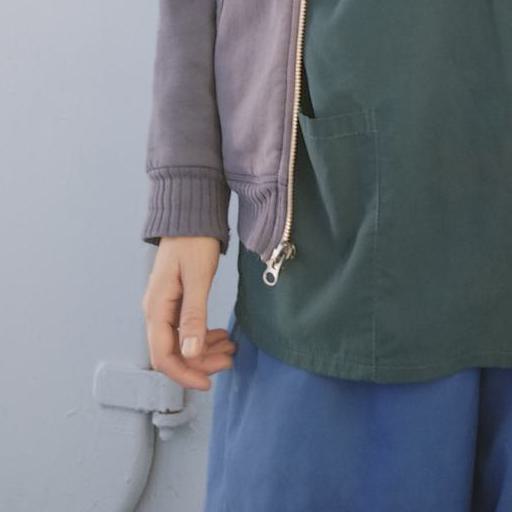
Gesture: no_gesture